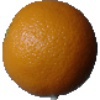
Label: orange